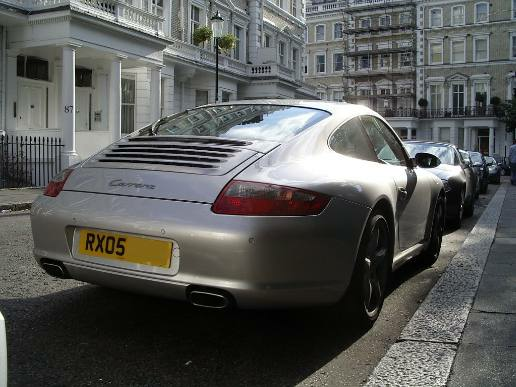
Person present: No